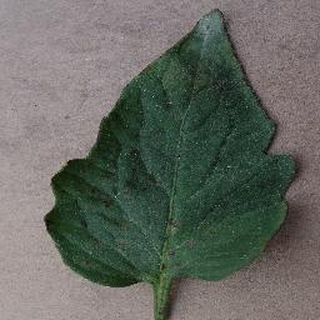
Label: tomato_bacterial_spot